Flags of Napoleonic Italy

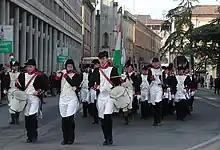
Reggio Emilia: historical reenactment of the Reggio Civic Guard

Flags of the same style were also assigned to the other five established cohorts. All six banners are still extant, five being exhibited at the Museum of Military History in Vienna and one at the "Musée de l'Armée" in Paris. With the succession of Napoleon's military victories and the consequent birth of republics favourable to revolutionary ideals, in many Italian cities, red, white and green were adopted on military banners as a symbol of social and political innovation.